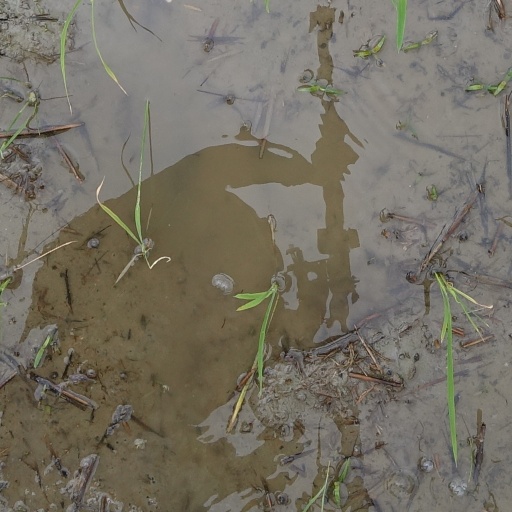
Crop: rice